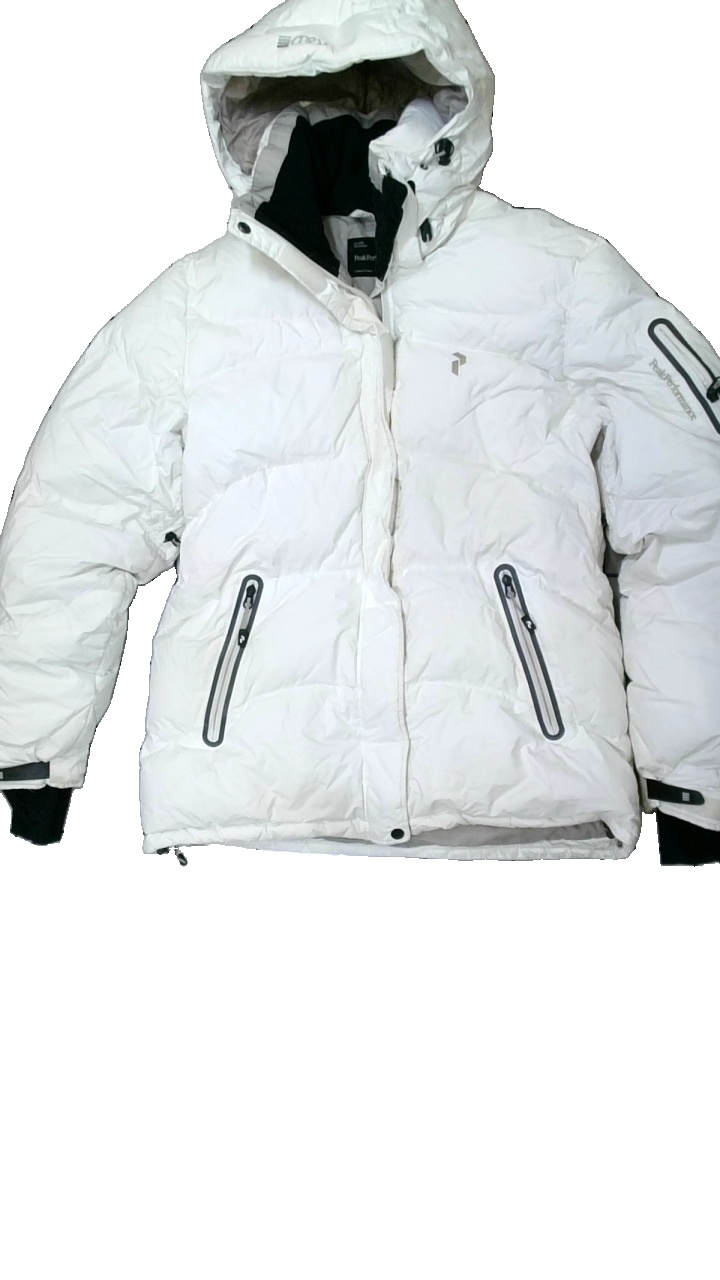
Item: Winter Jacket (Ladies)
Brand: Peak Performance
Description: vit vinterjacka, fläckar över hela
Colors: White
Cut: Regular
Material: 100% nylone
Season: Winter
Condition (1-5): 3
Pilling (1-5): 5
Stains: Major
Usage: Export
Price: <50